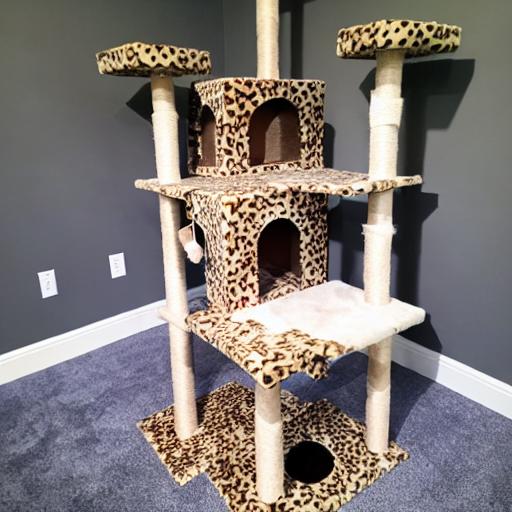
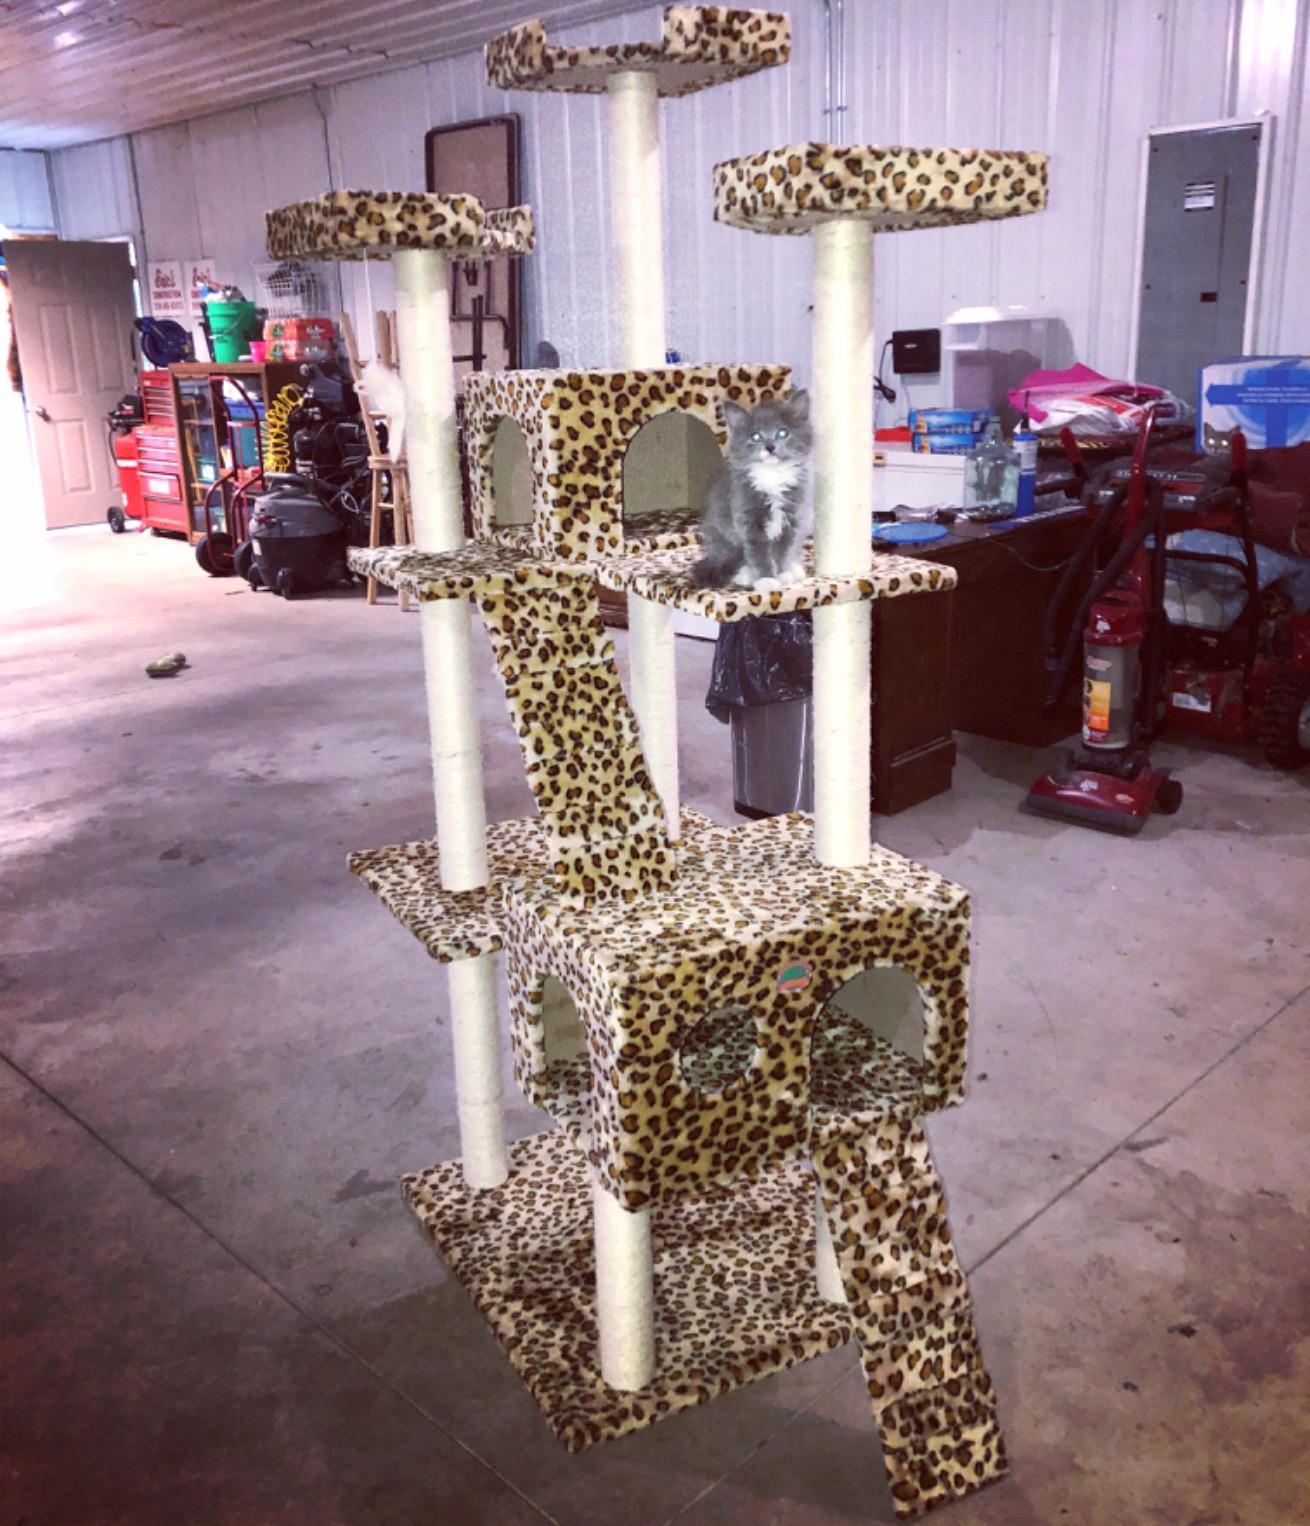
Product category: items_cat tree
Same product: no